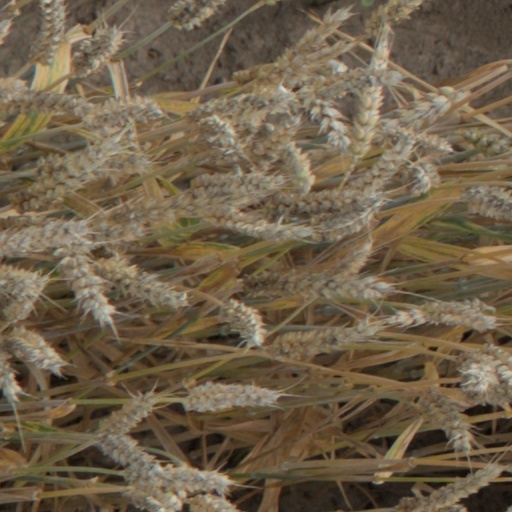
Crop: wheat